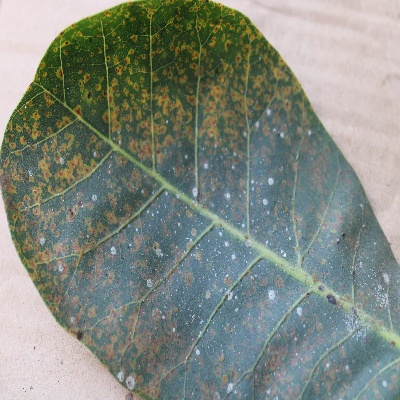
Crop: Cashew
Condition: red rust